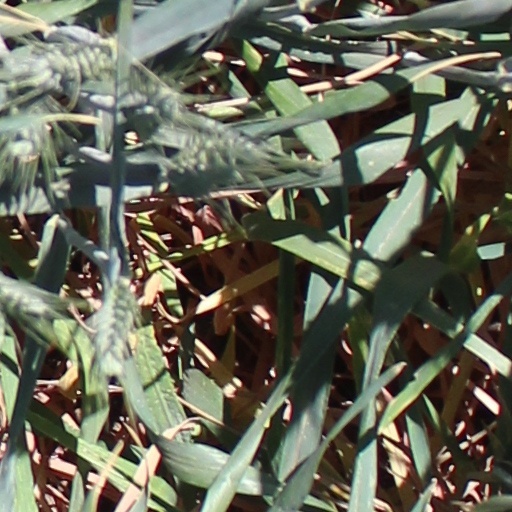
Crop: wheat